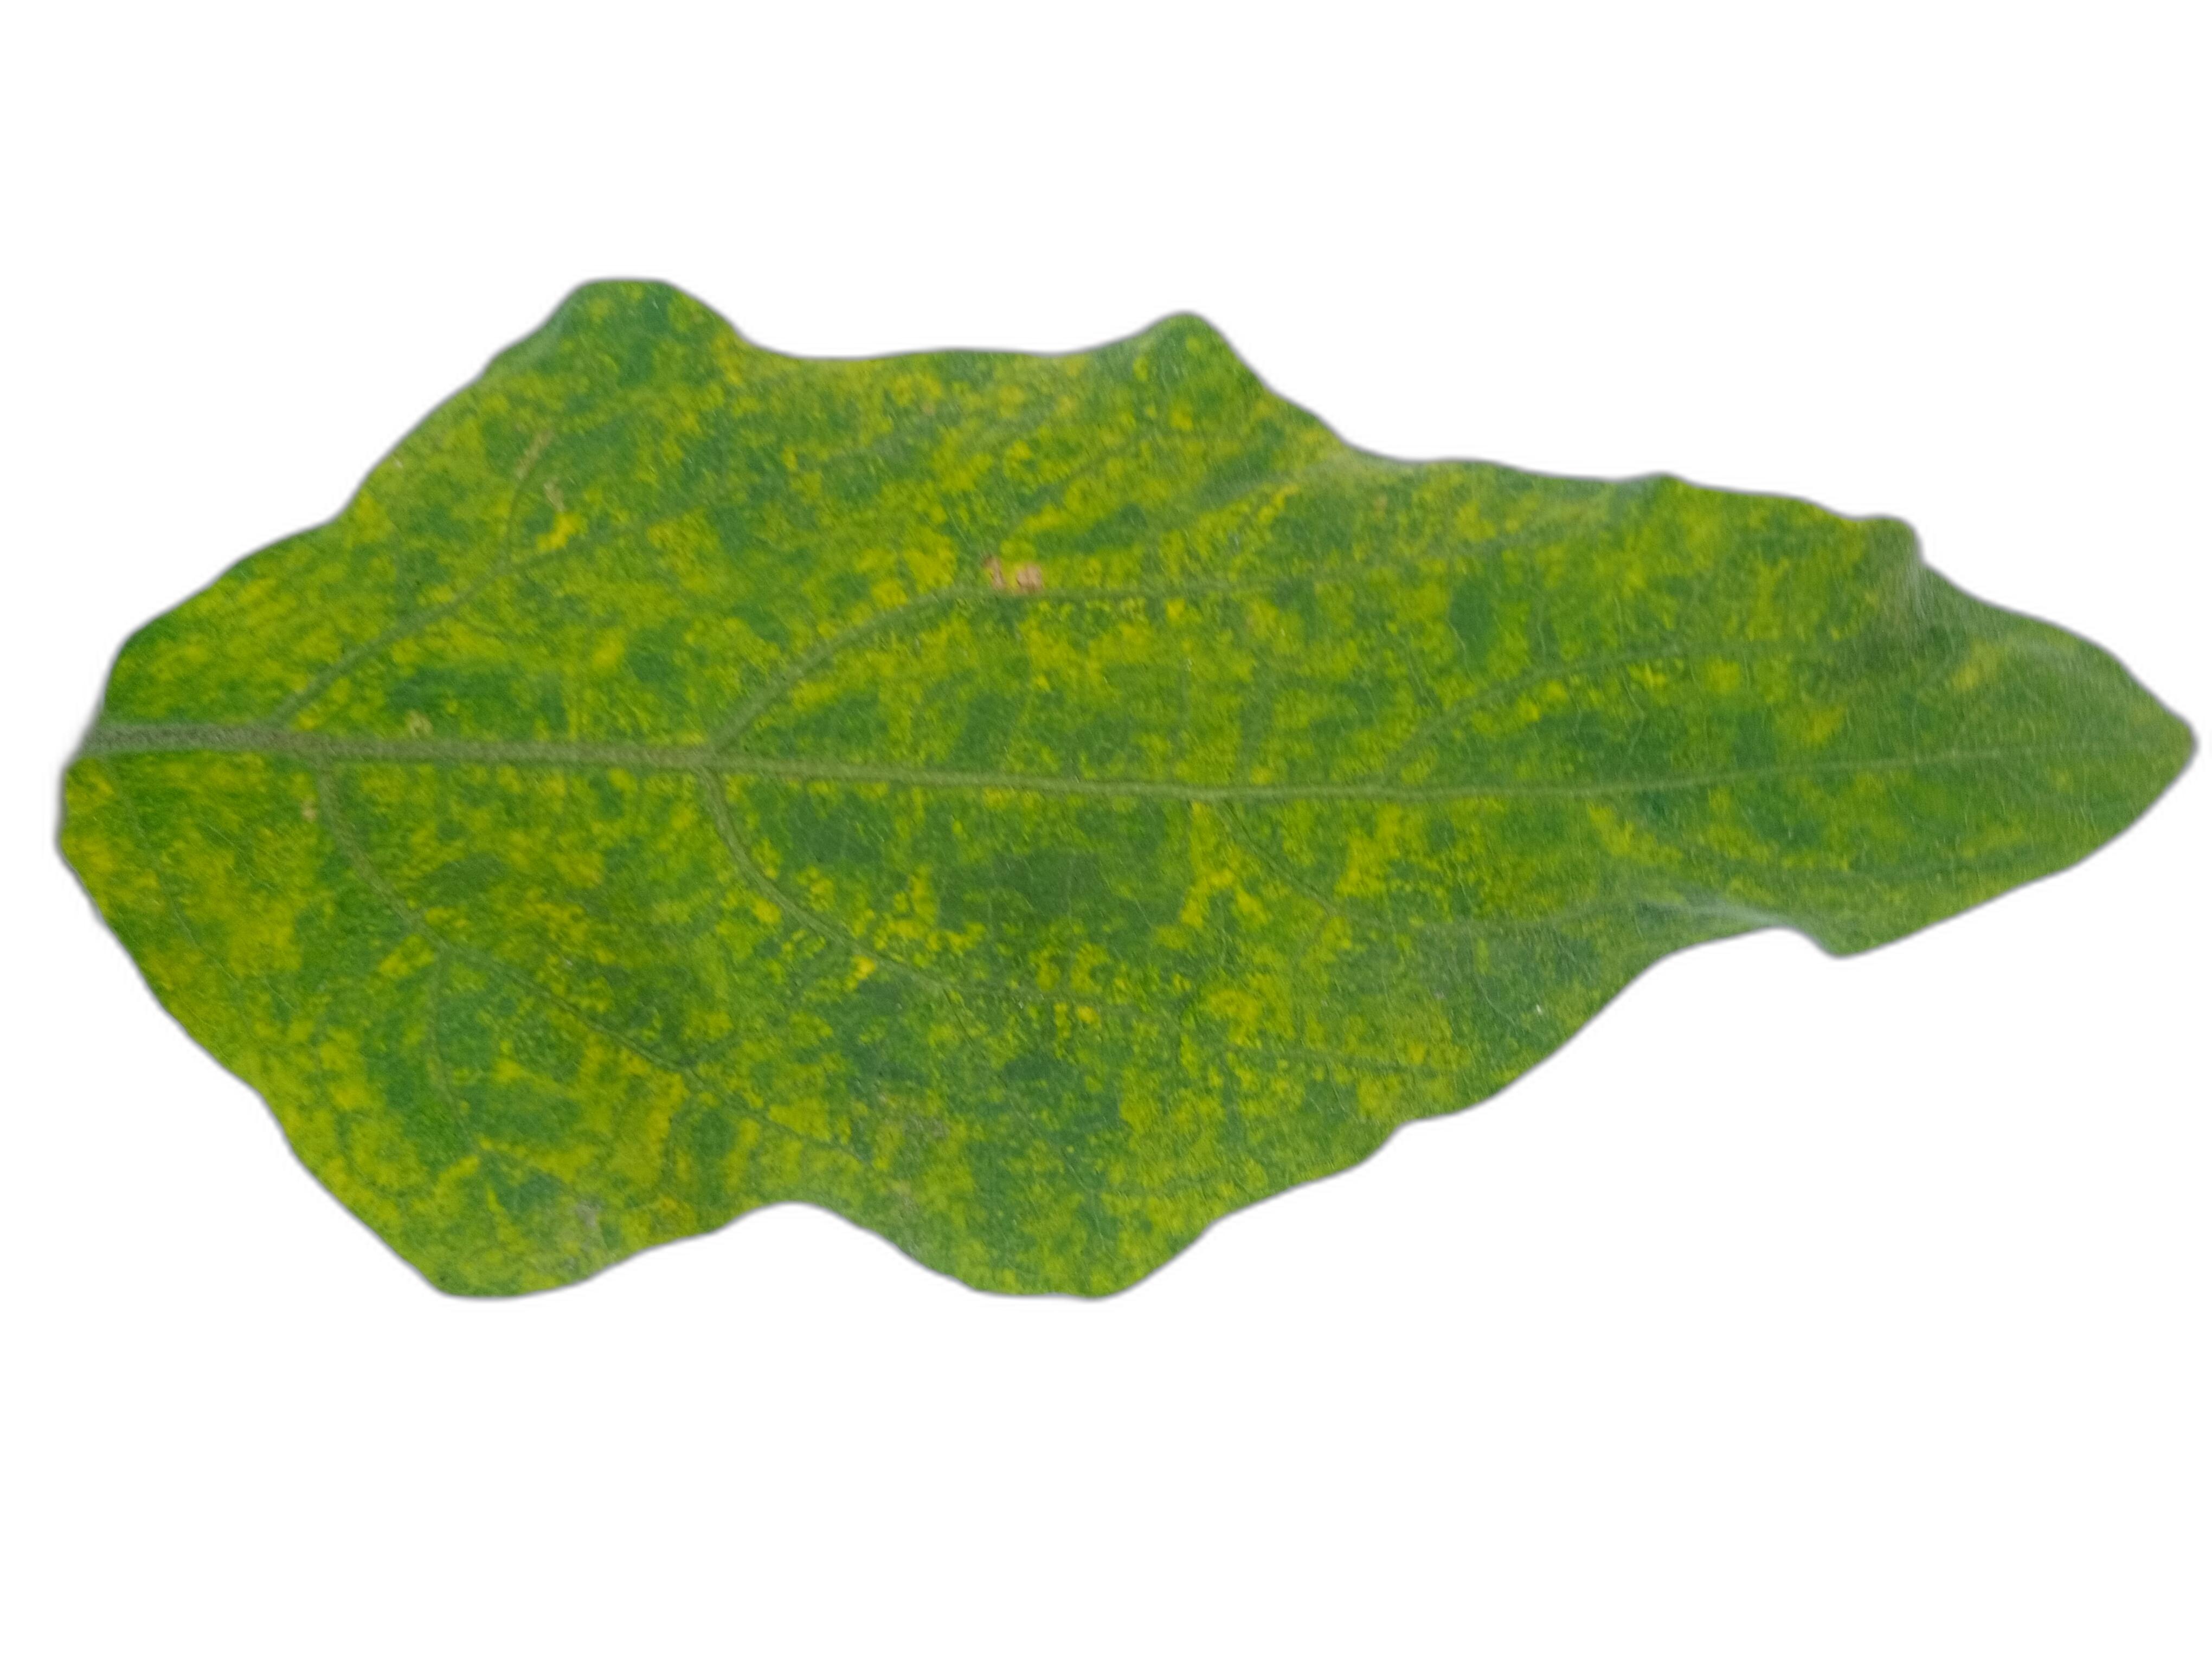
Label: Mosaic Virus Disease